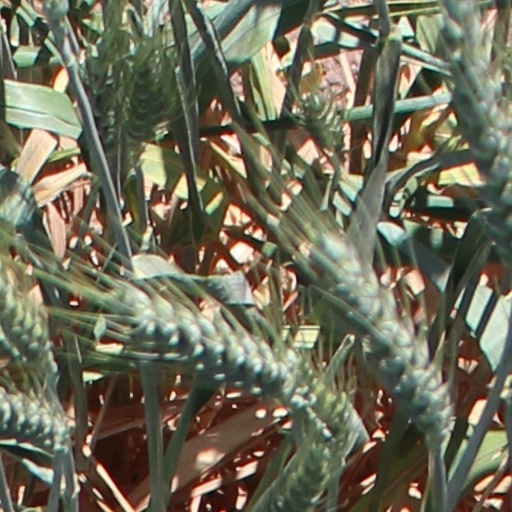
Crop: wheat